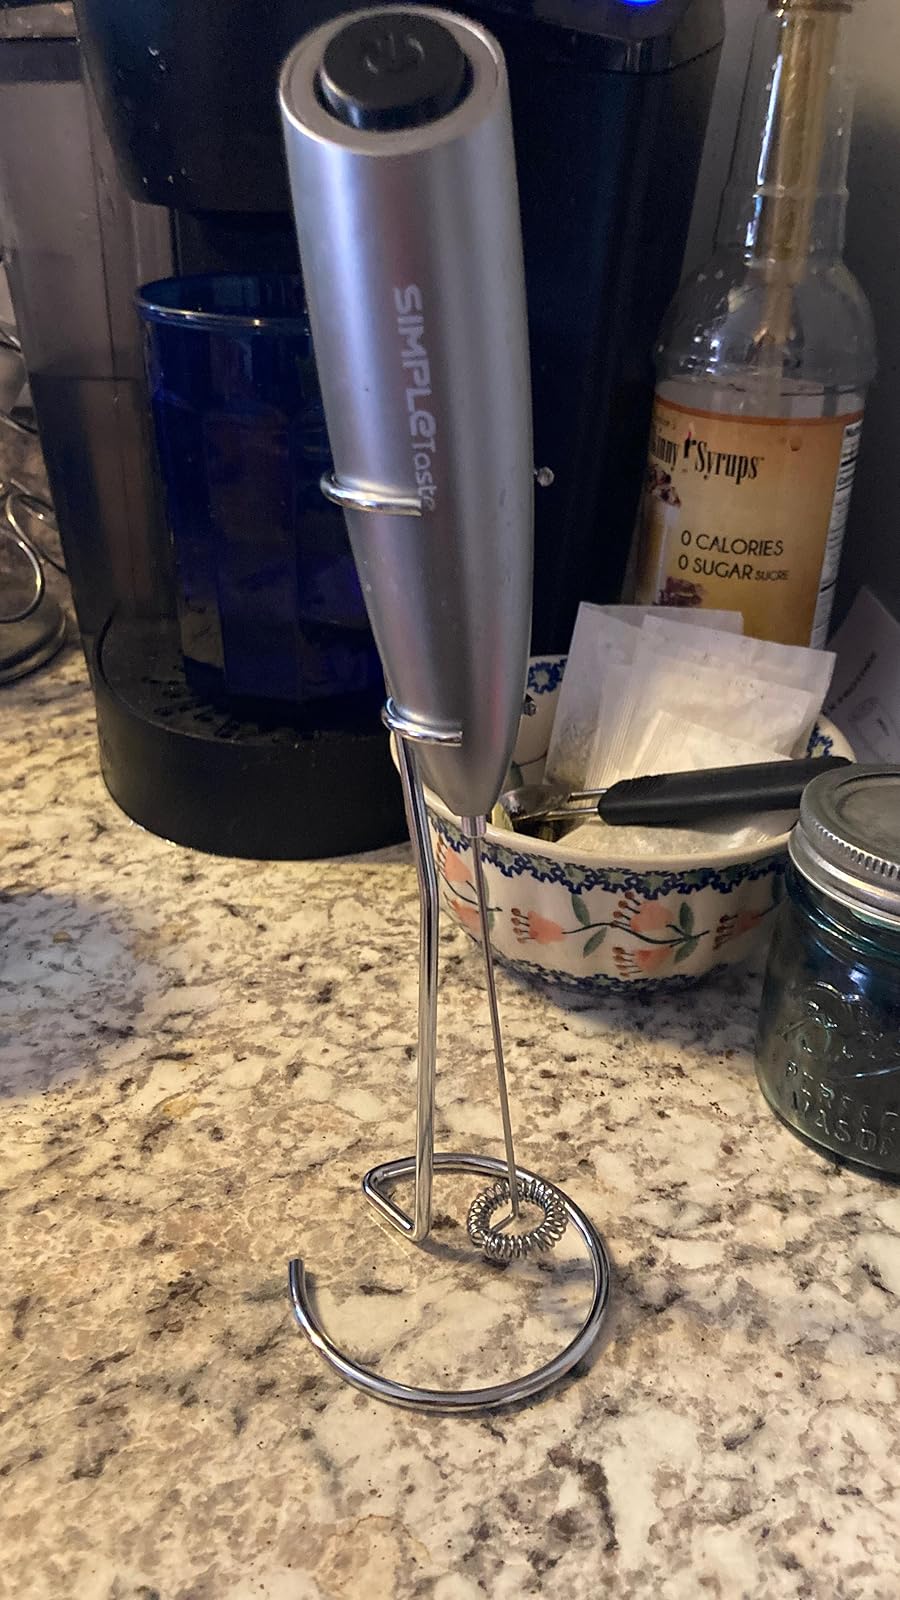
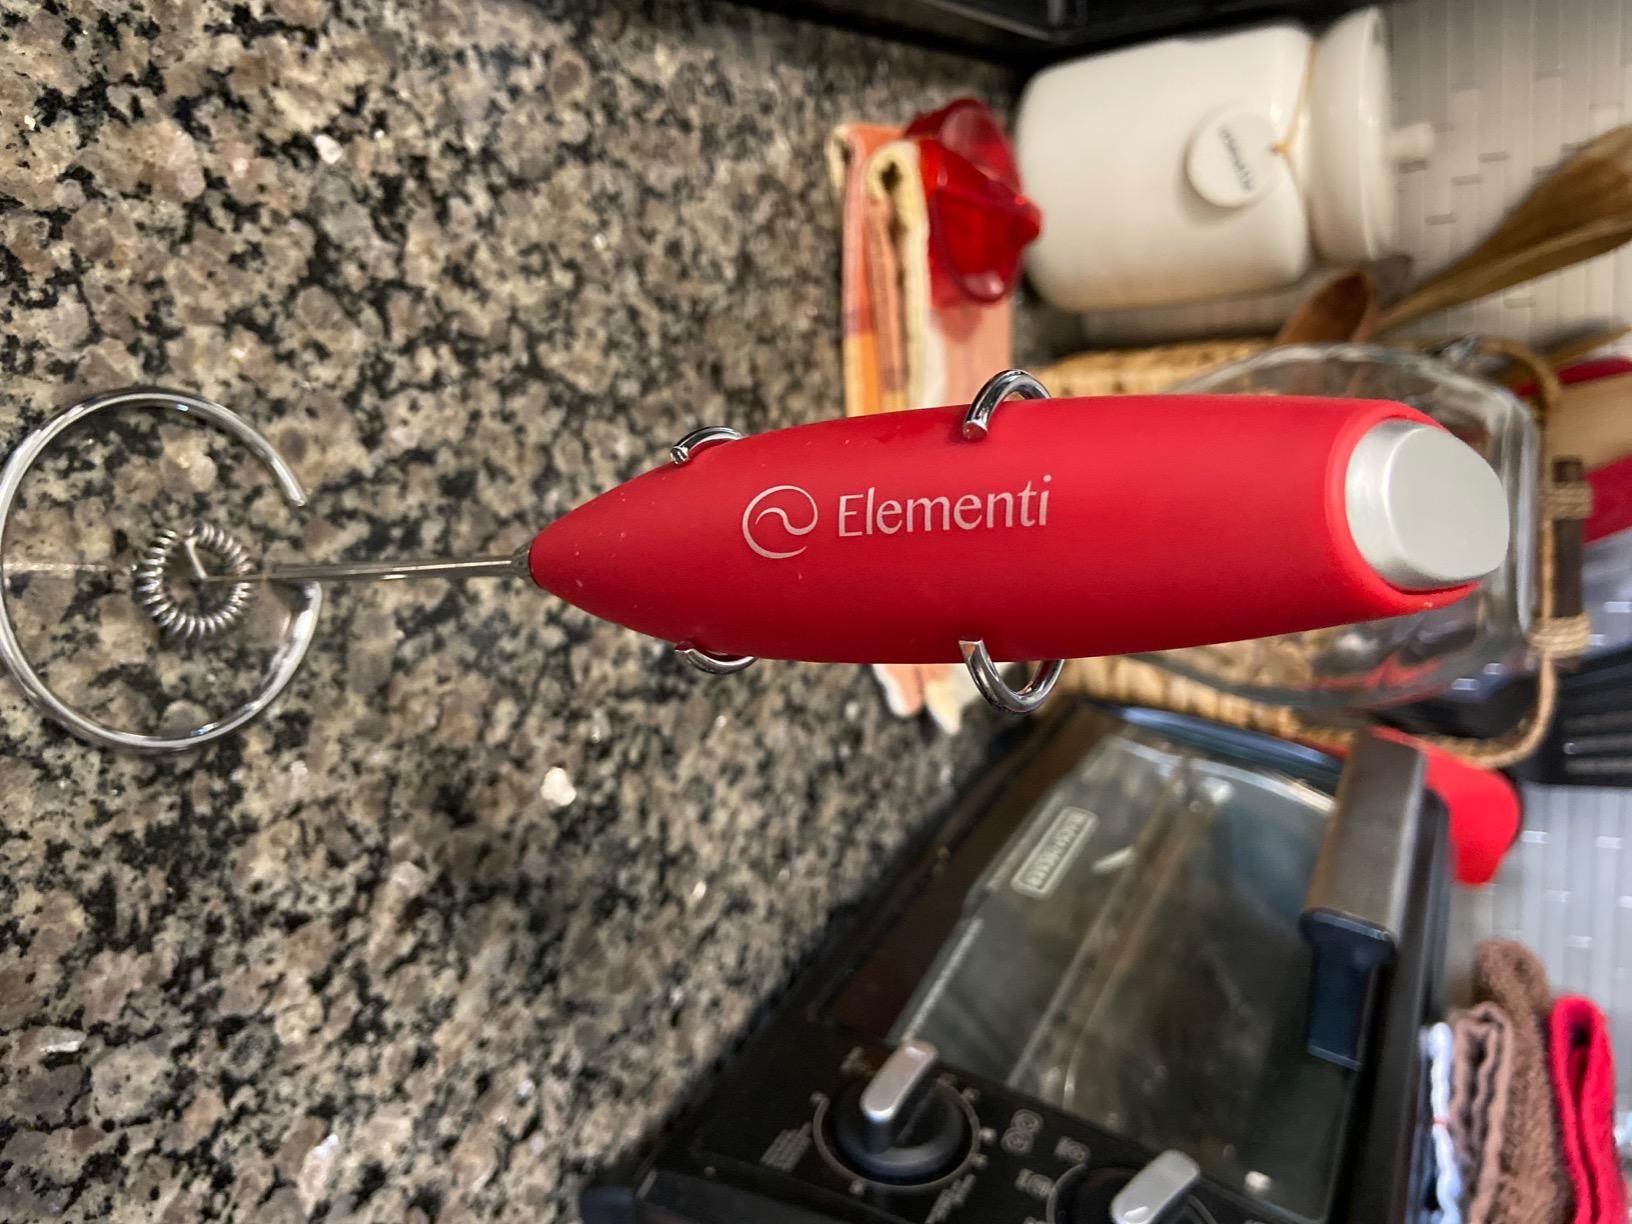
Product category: items_mixer
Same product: no